Quattro compilations

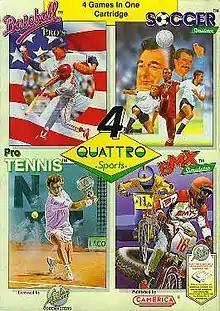
NES cover art

Quattro is a series of video game compilations (each with four games) released in the 1990s. They consisted of games developed by Codemasters. The NES versions were released as multicarts and were published by Camerica without a license by Nintendo.